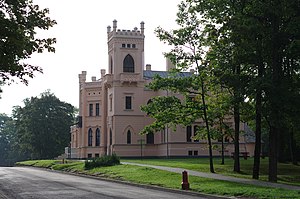
Alūksne
Alūksne er beliggende i Alūksnes distrikt i det nordøstlige Letland og fik byrettigheder i 1920. Byen er beliggende ved Alūksne sø, hvor Alūksne Slot ligger på en ø midt i søen. Før Letlands selvstændighed i 1918 var byen også kendt på sit tyske navn Marienburg.